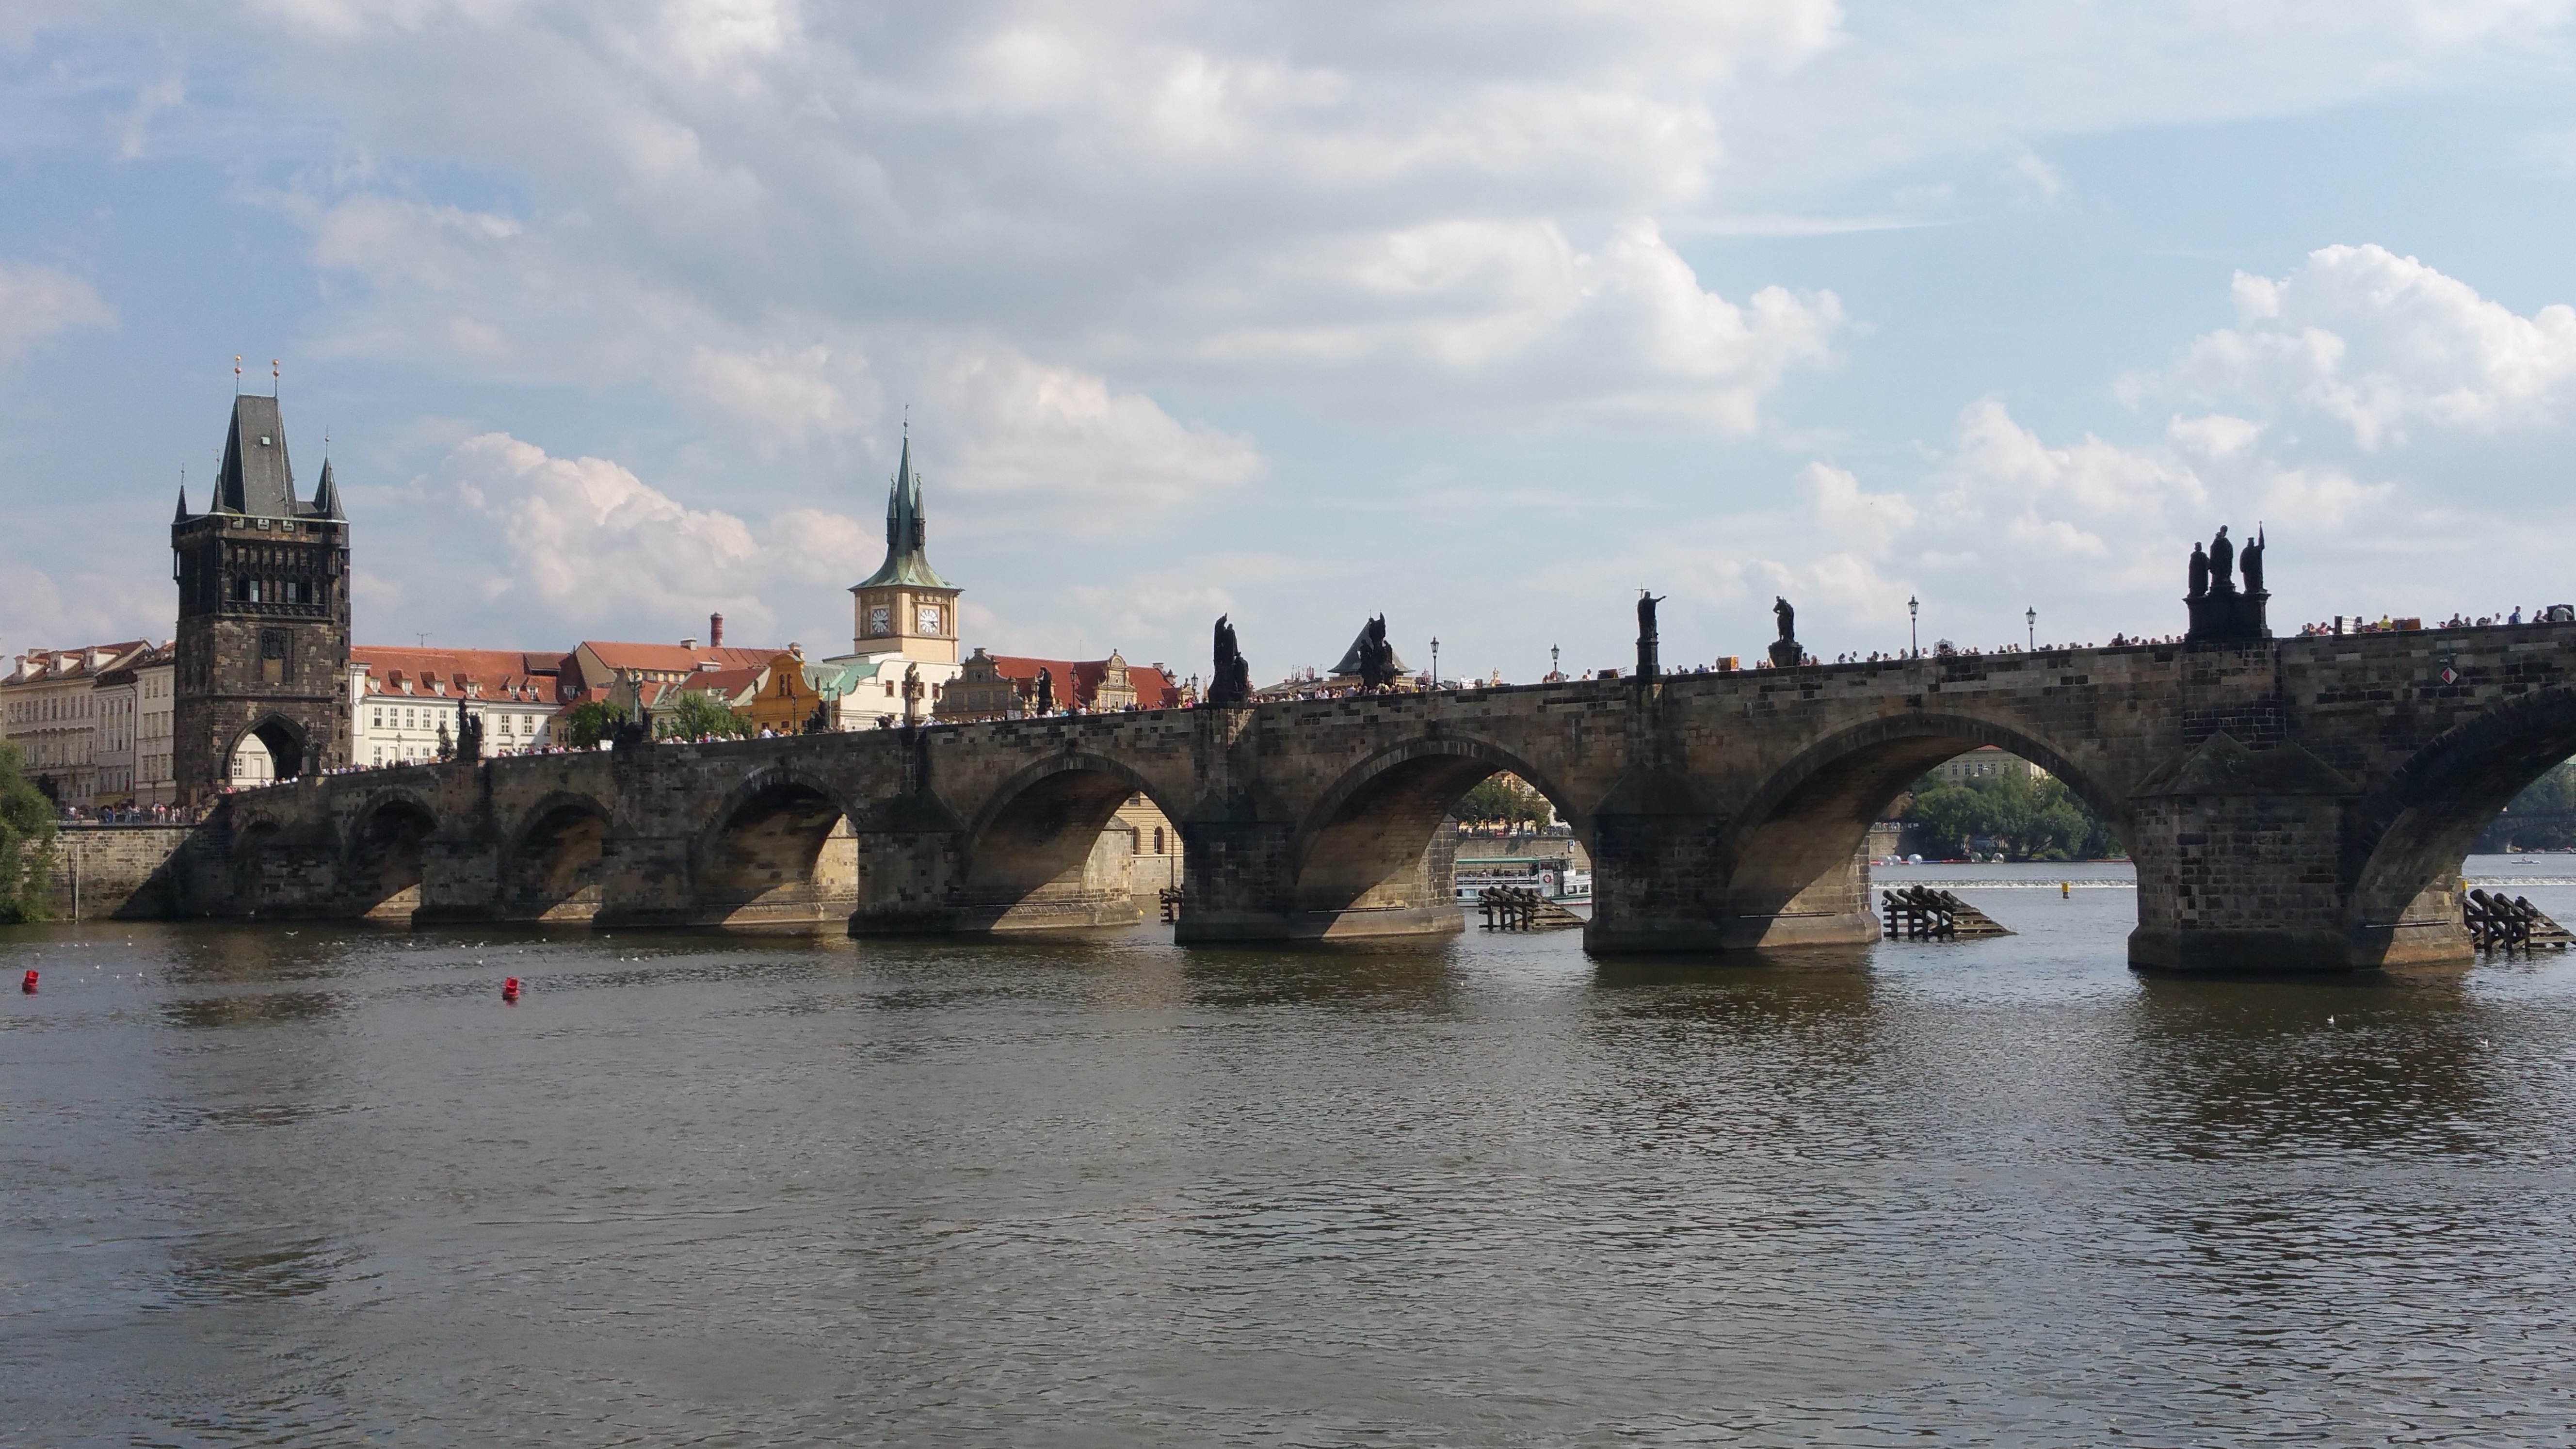
sea, bridge, river, landmark, prague, historic, tourism, waterway, famous, charles bridge, tours